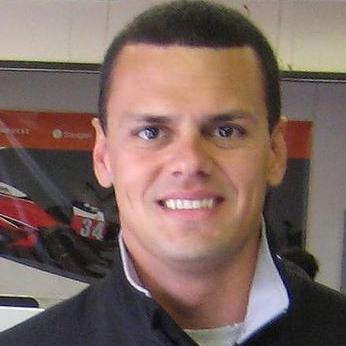
Age: 27